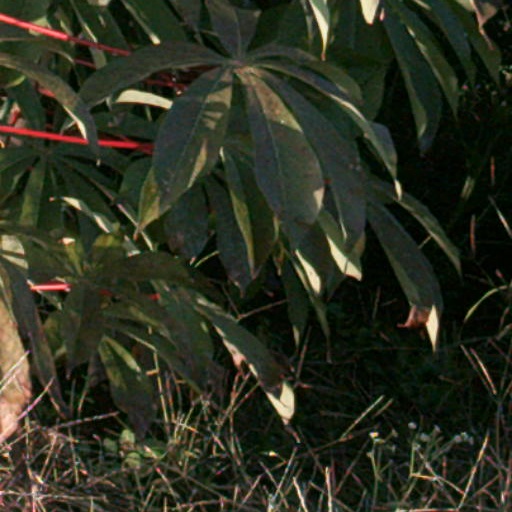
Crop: cassava